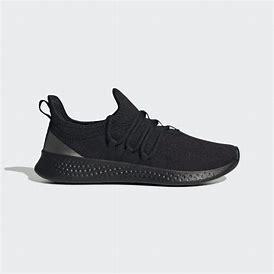
Brand: Adidas
Model: Puremotion